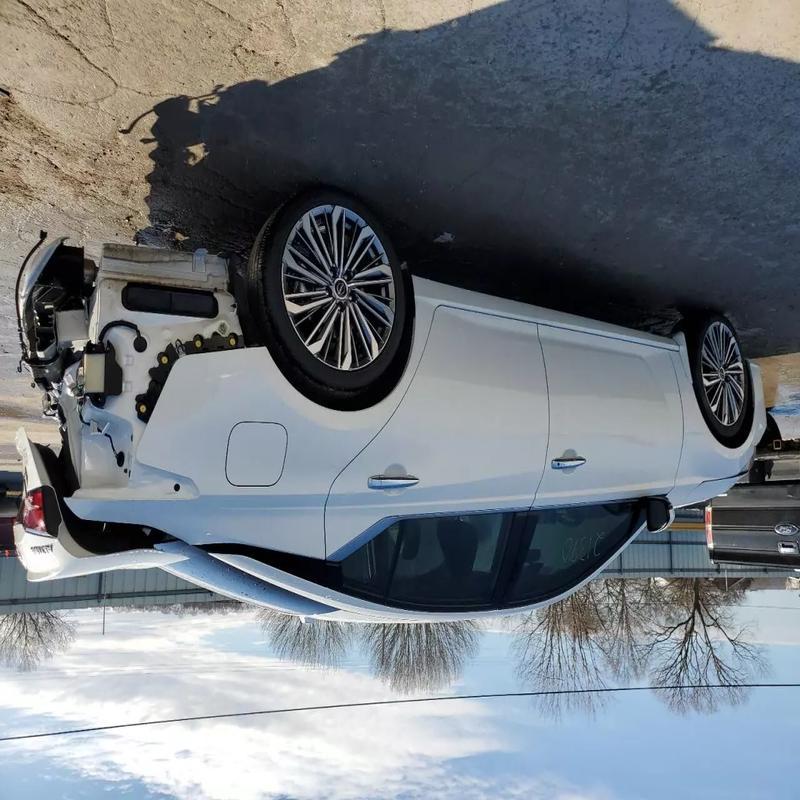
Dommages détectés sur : malle, feu arrière gauche, pare-choc arrière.
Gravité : majeur